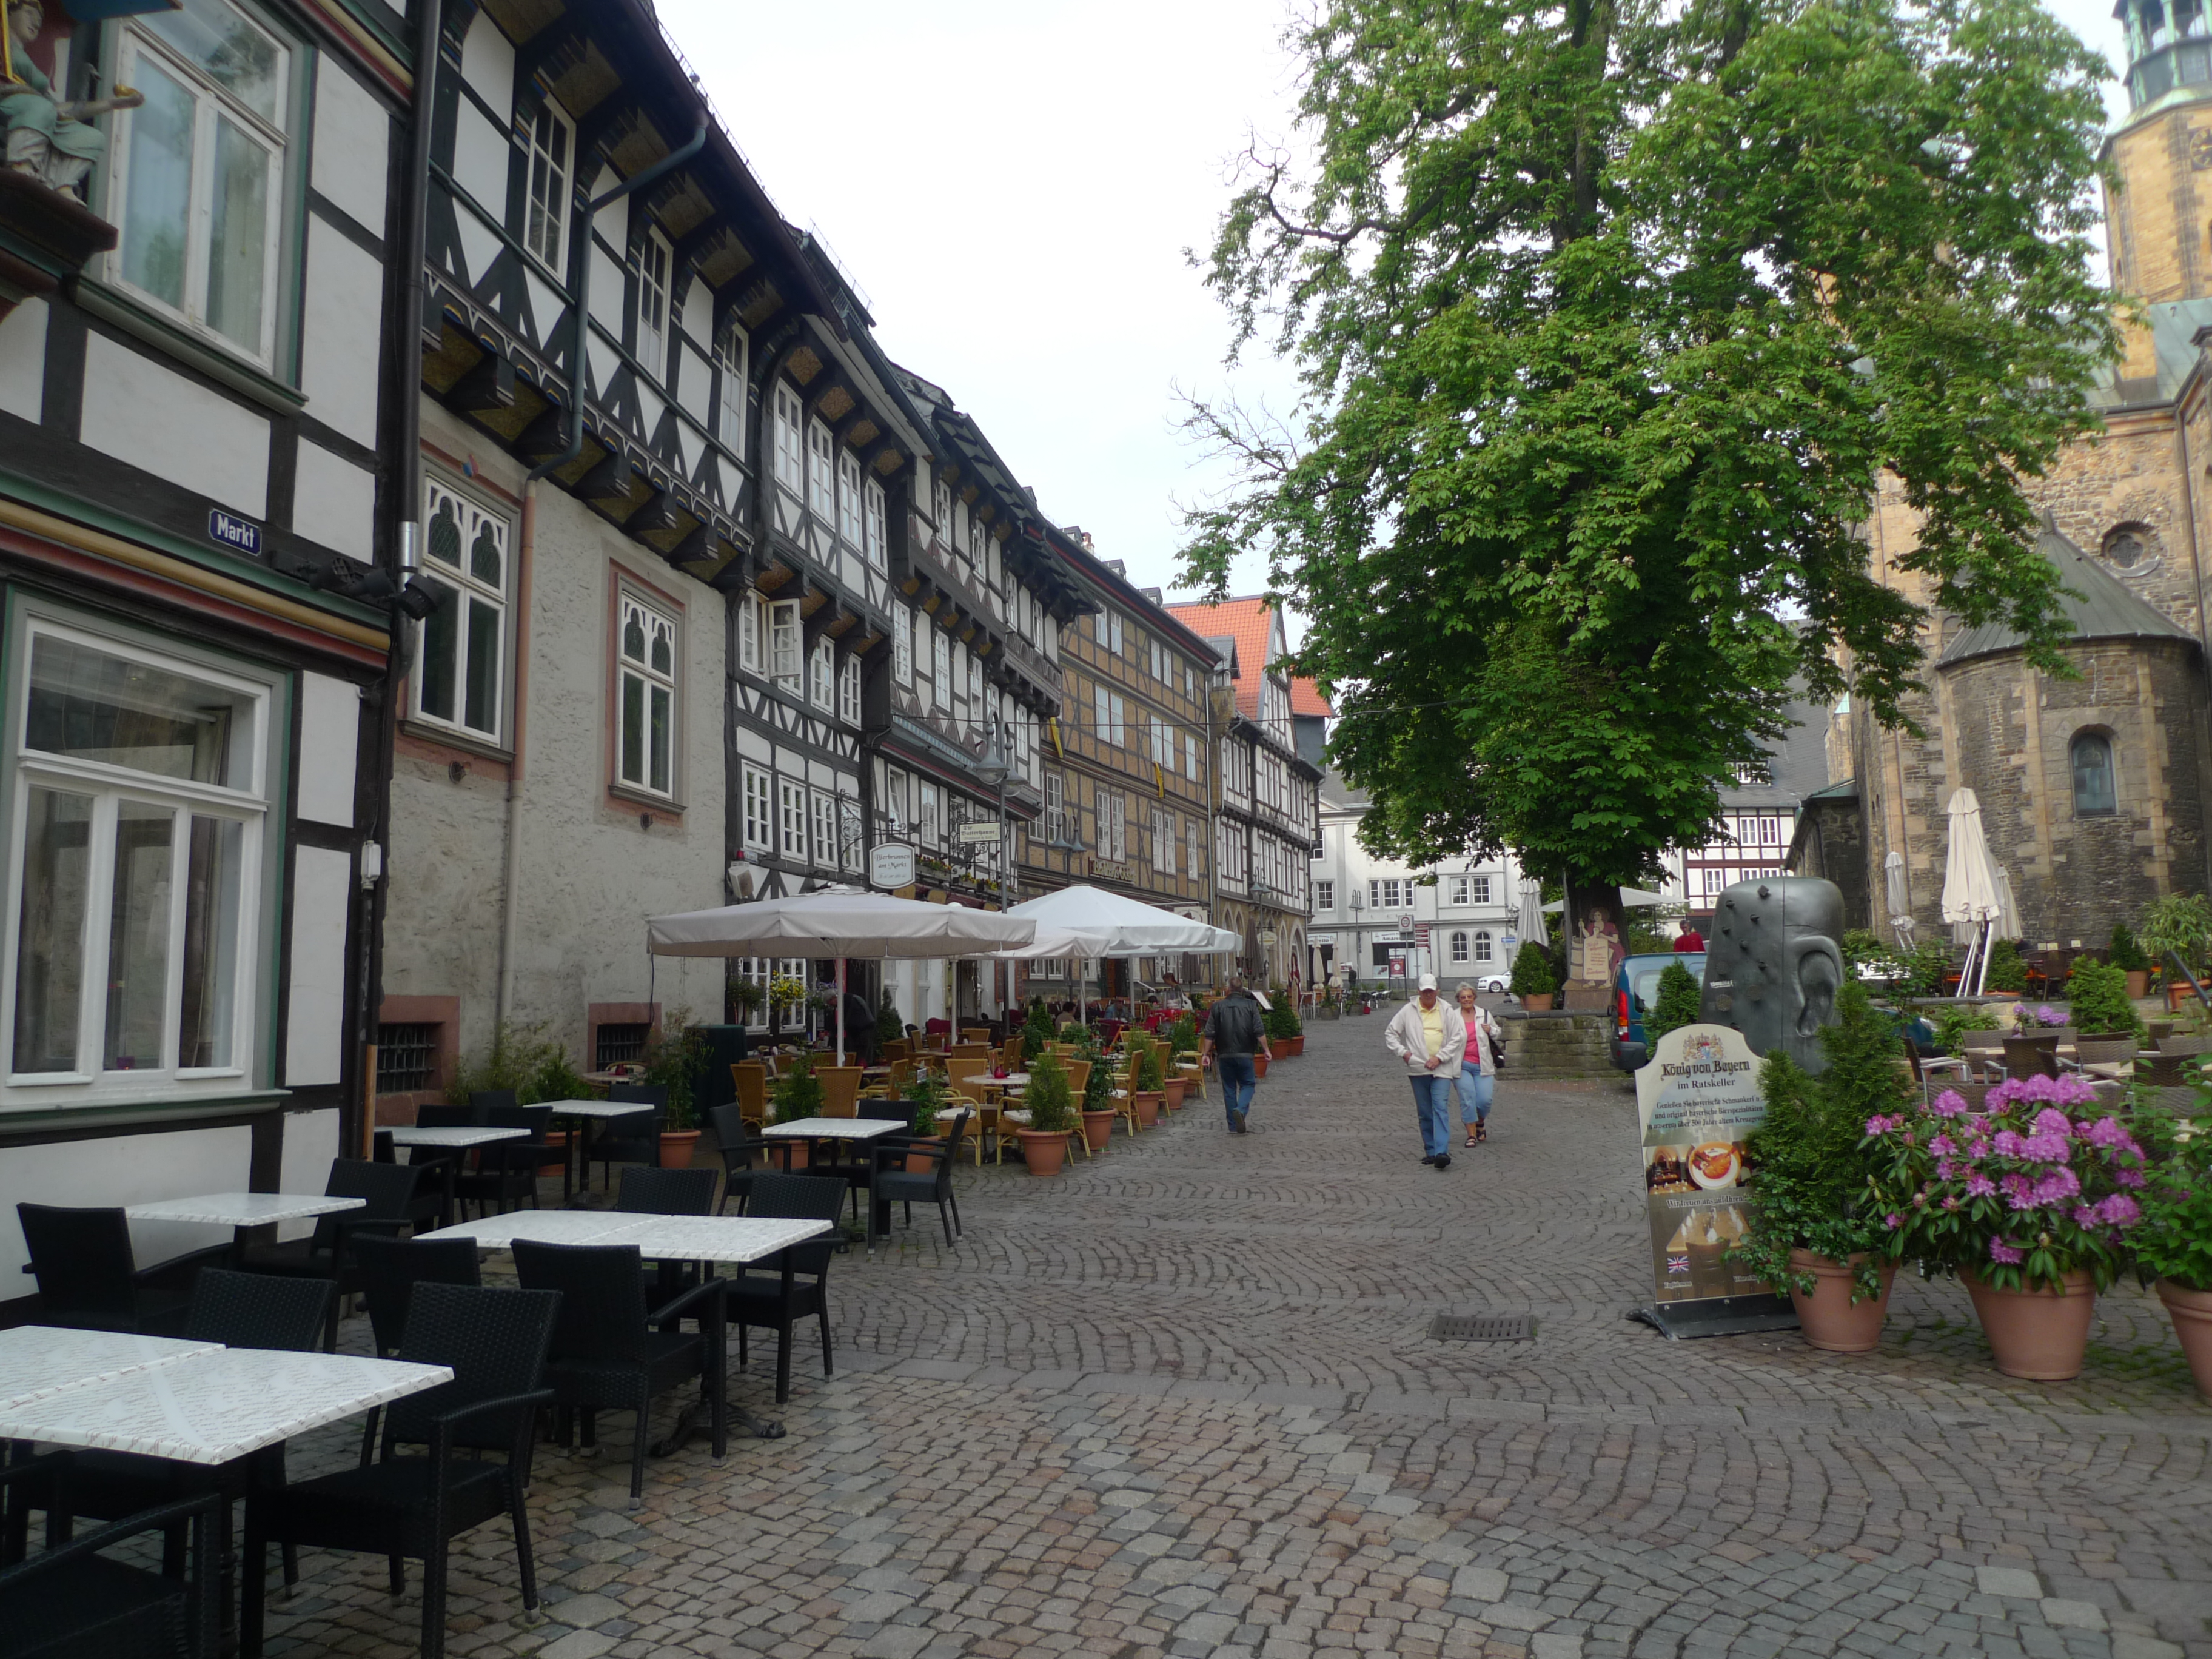
town, city, village, plaza, property, waterway, courtyard, stadt, town square, heritage, unesco, ensemble, worldheritage, kulturerbe, preservation, denkmalpflege, welterbe, culturalheritage, historictown, neighbourhood, tours, human settlement